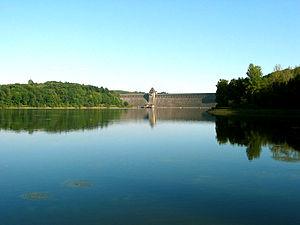
Le réservoir de la Möhne est un lac artificiel de Rhénanie-du-Nord-Westphalie, situé à environ 45 km à l'est de Dortmund. Le barrage est construit entre 1908 et 1913 pour aider à prévenir les inondations, contrôler le niveau d'eau de la Ruhr en aval et produire de l'électricité. Le lac est formé en barrant deux rivières, la Möhne et la Heve. Avec ses quatre bassins, il peut contenir jusqu'à 135 000 000 m3 d'eau.